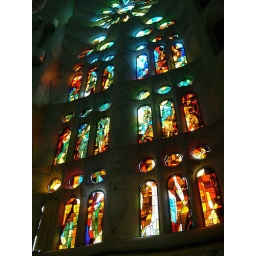
La Sagrada Familia stained glass window in Barcelona